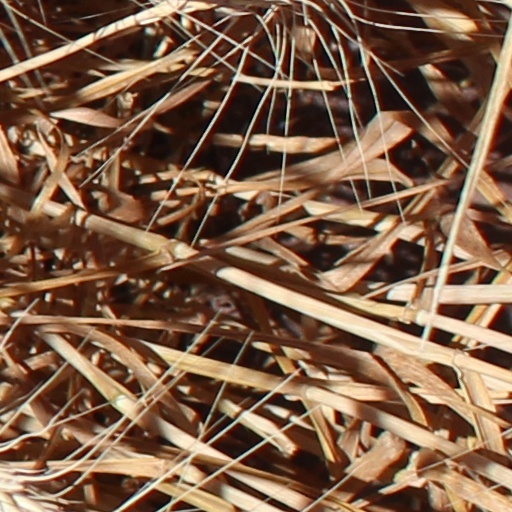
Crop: wheat